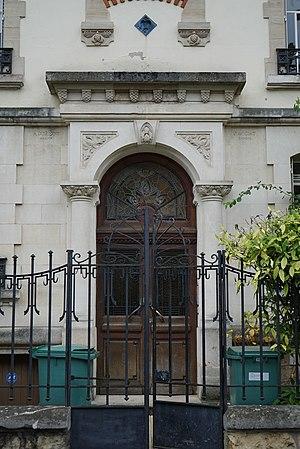
de la rue Félix Faure de nancy.
La rue Félix-Faure est une voie de la commune de Nancy, dans le département de Meurthe-et-Moselle, en région Lorraine. La rue est nommée d'après le président de la République française Félix Faure, et fut inaugurée quatre ans après sa mort, en 1903.